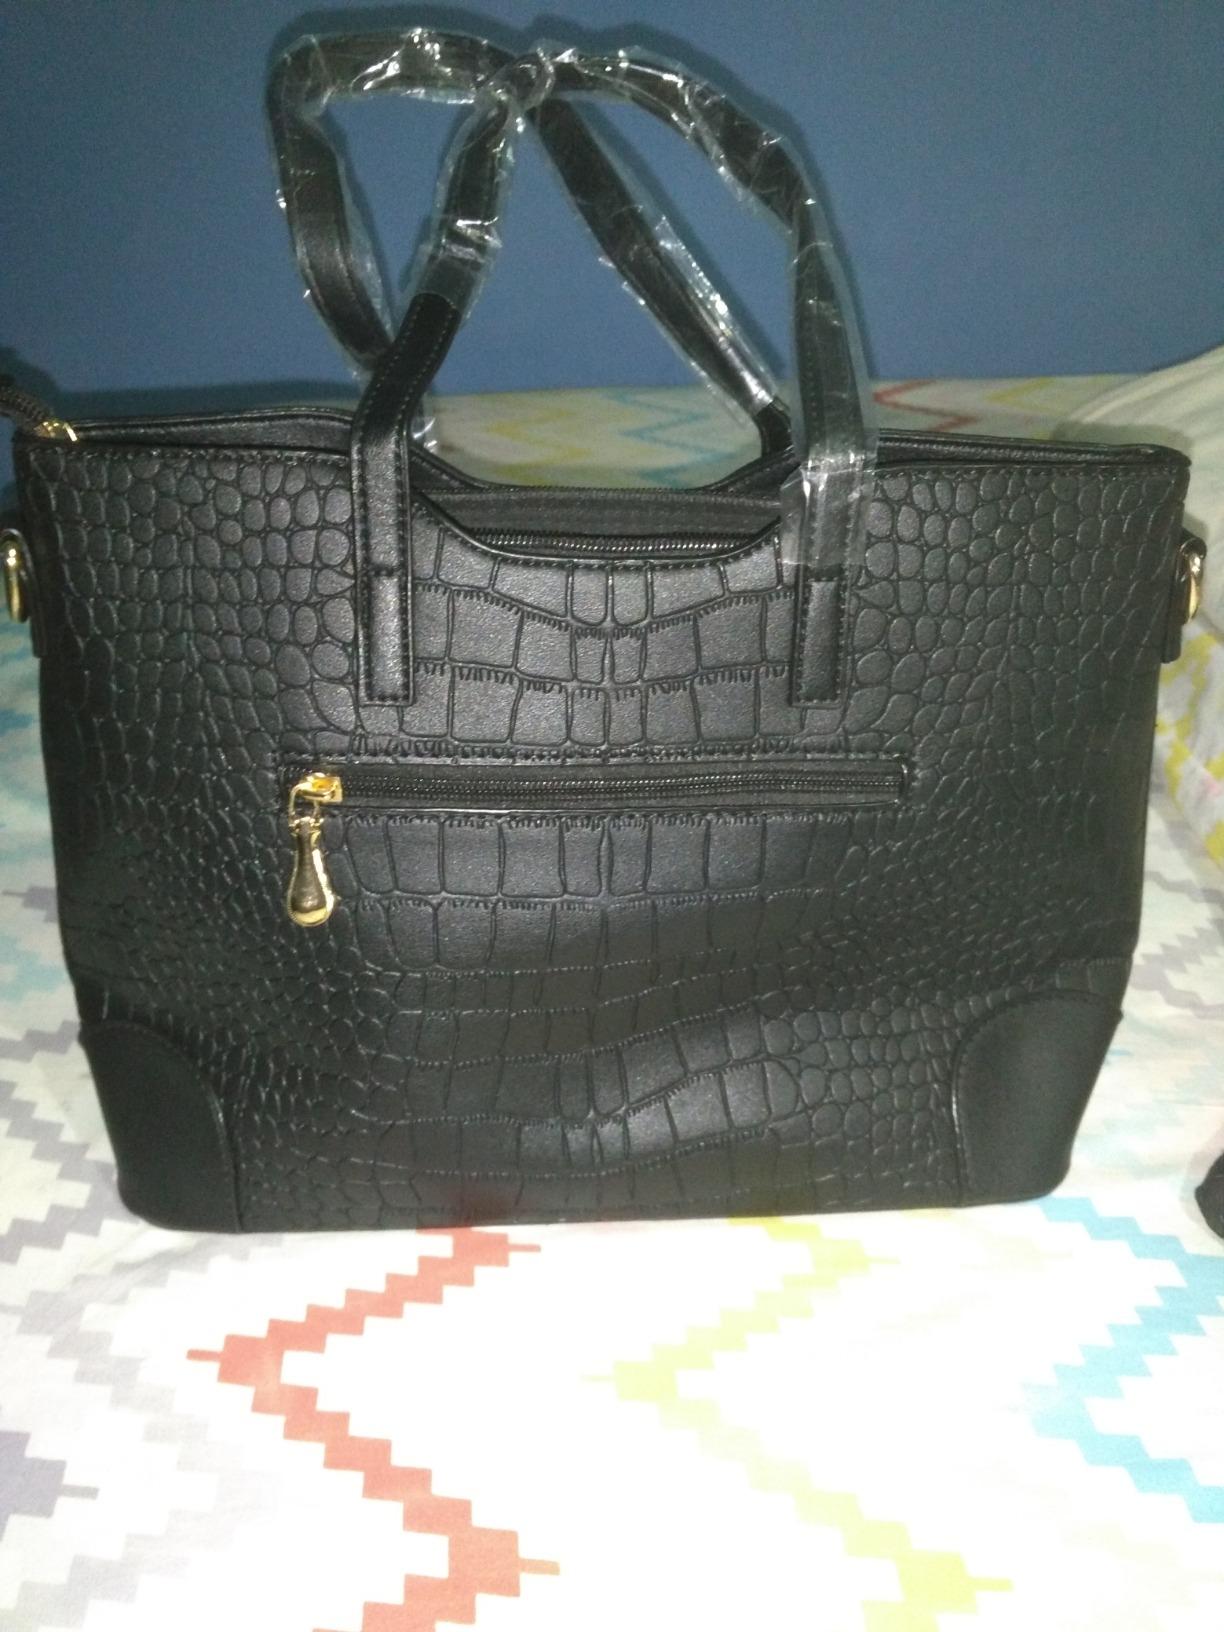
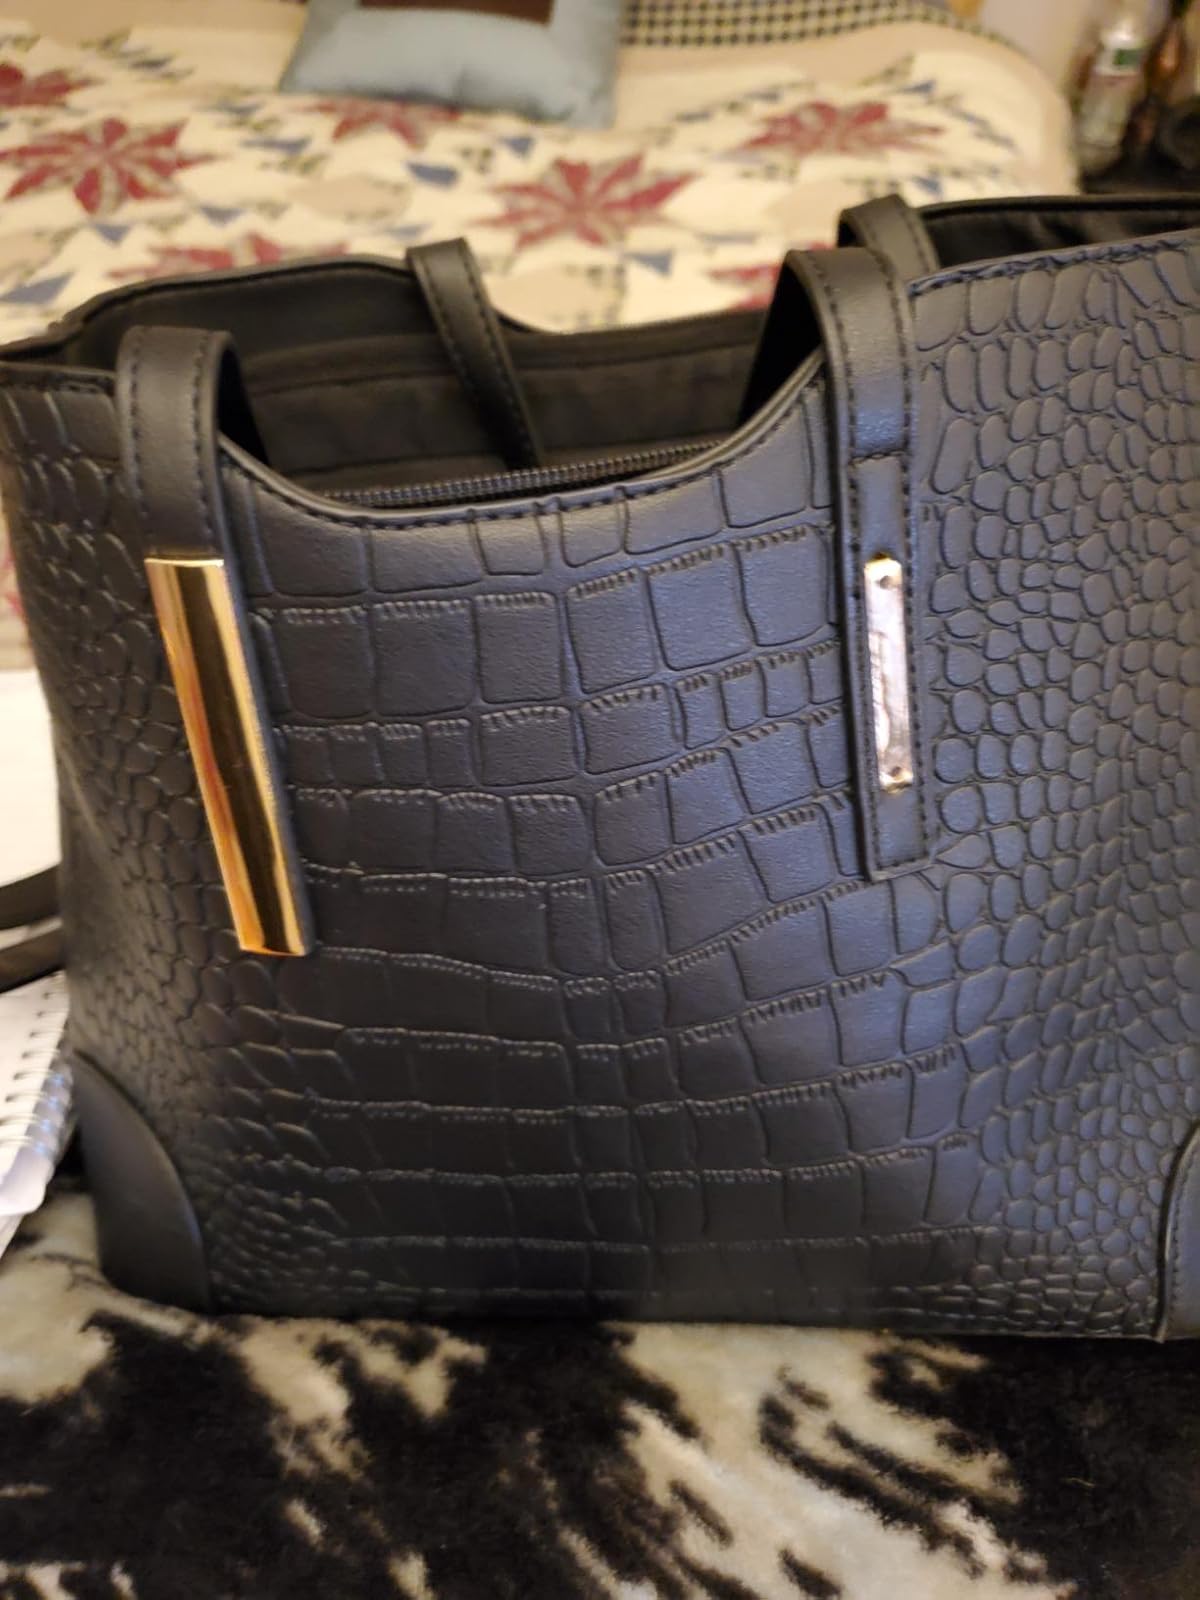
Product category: accessories_handbag
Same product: yes